Brownsville Road

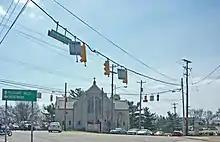
Brownsville Road and Clairton Boulevard in Brentwood in 2014

Brownsville Road is a road between Pittsburgh, at Eighteenth Street and South Avenue in Allegheny County, Pennsylvania eastwards through Mount Oliver and generally highlands situated along or near the hilltops often overlooking (and sometimes taking shorter paths cutting across the loops of the meanders of) the Monongahela River. It has had several names over its history, and was also known at the "Red Stone Road" and the period it was a Plank Road managed as a toll road, the Brownsville Plank Road, or the Brownsville Turnpike, or locally, as the area grew into a city, Southern Avenue.